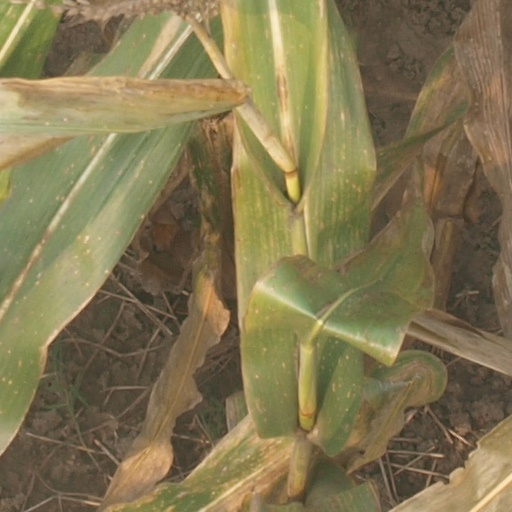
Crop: maize; corn